Audley, Staffordshire

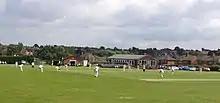
Audley Cricket Club pitch and clubhouse showing the village of Audley in the background

Audley climbing centre offers a wide range of activities to the local area and Audley's Kent Hills cricket ground has hosted 3 Minor Counties games; v Shropshire in 2010 and v Suffolk in 2009 and 2006.